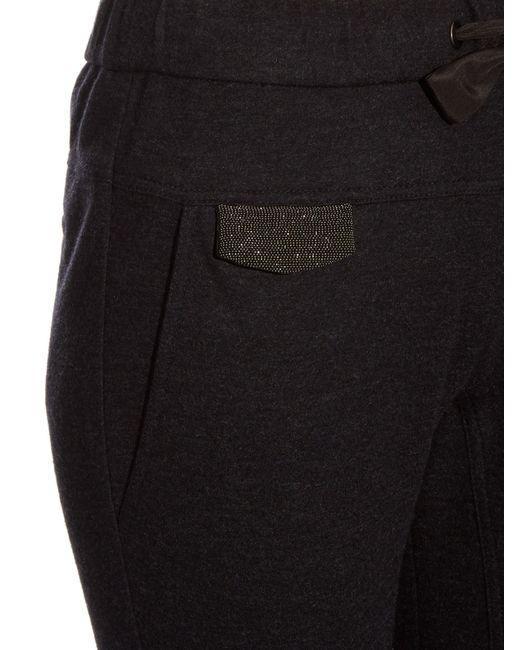
schwarze Joggerhose, dicker Bund mit Taschen